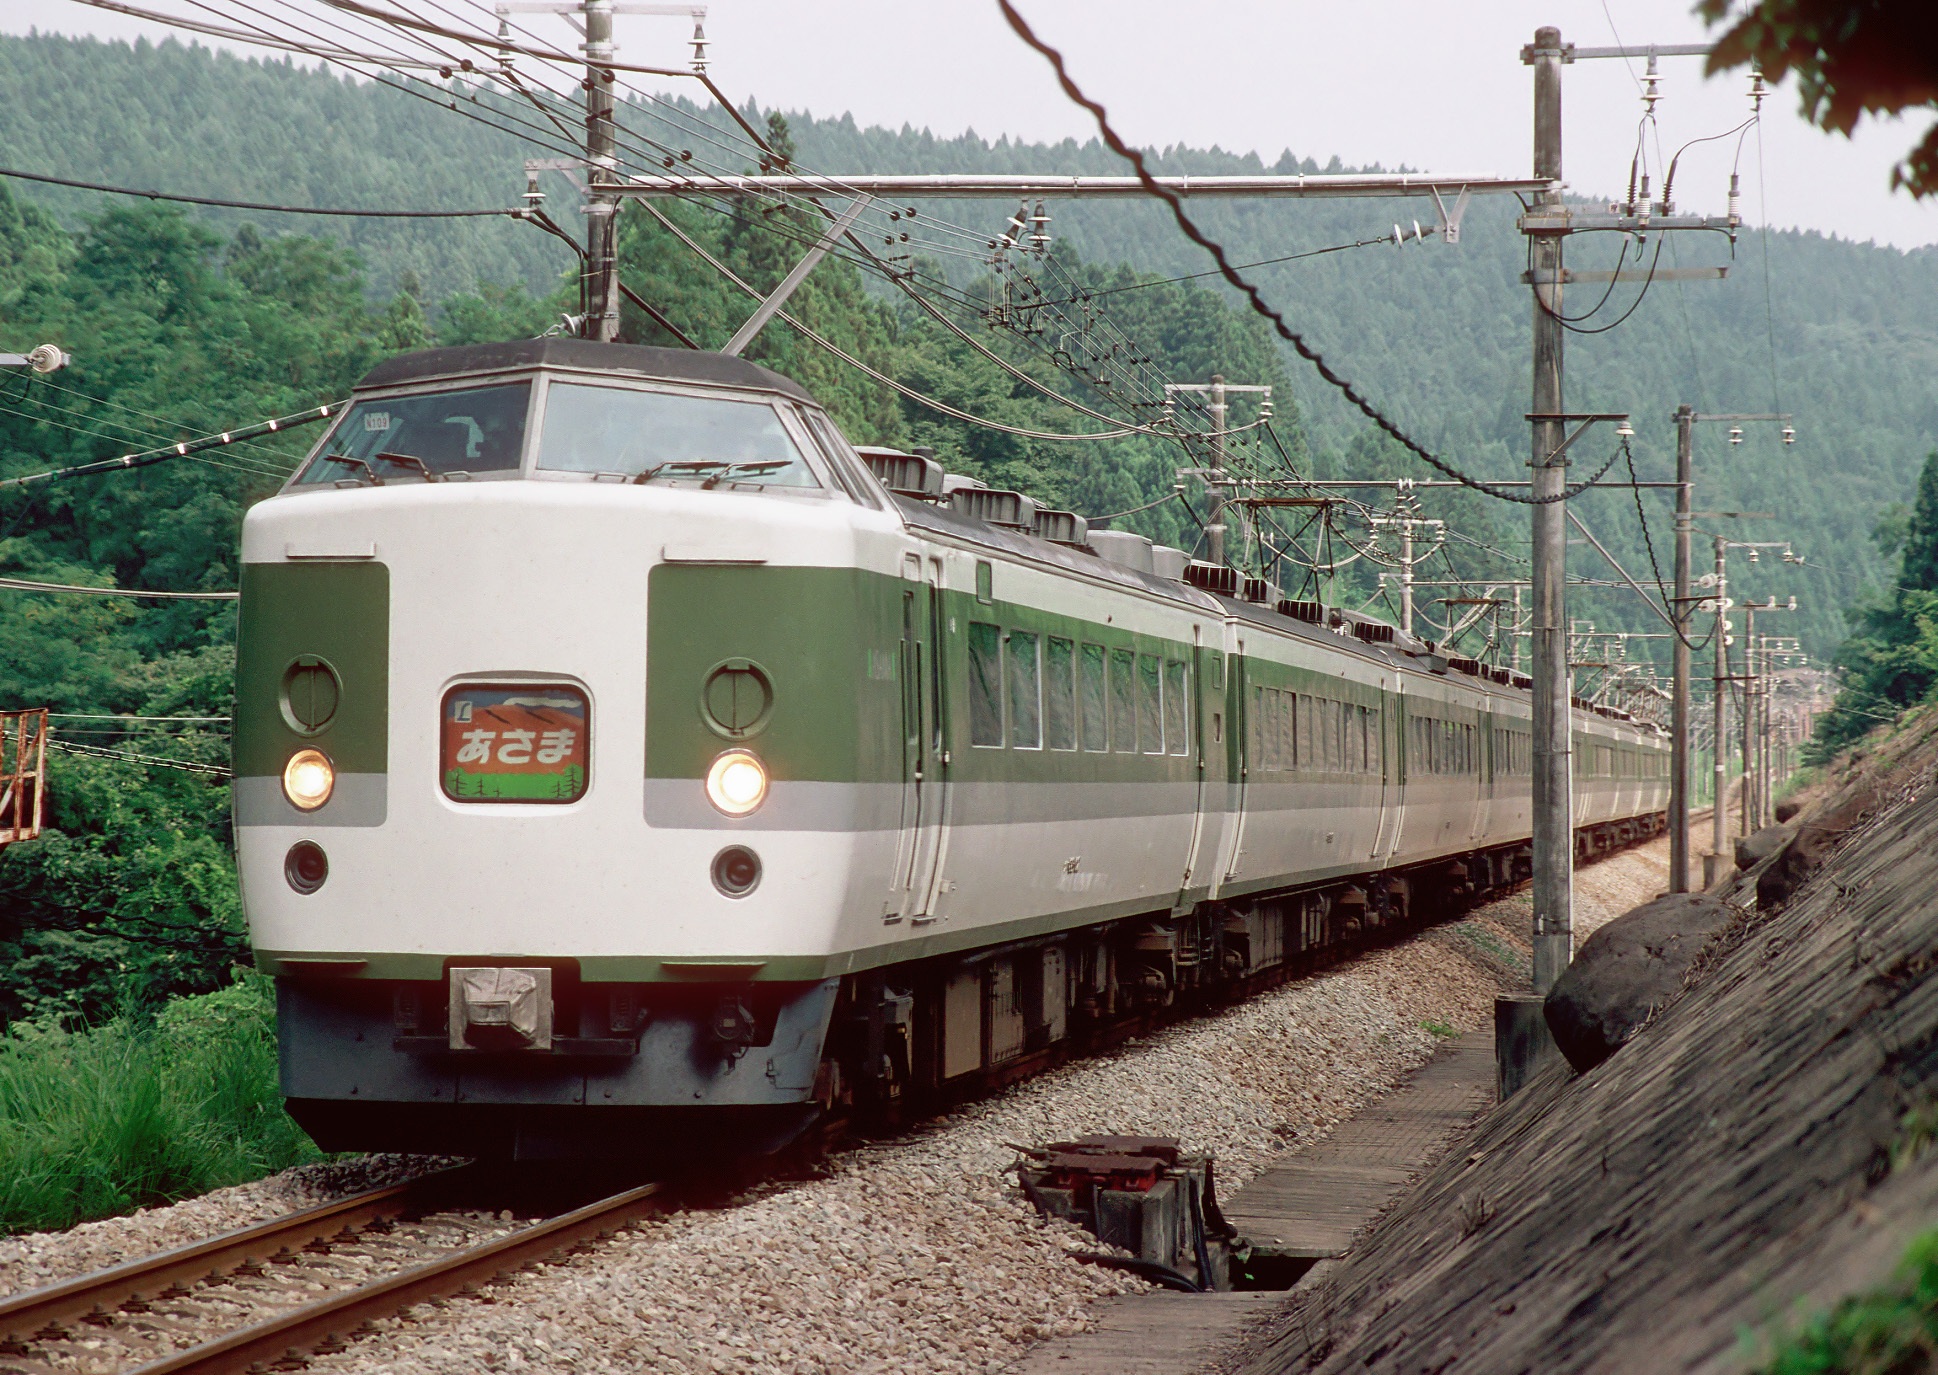
track, railway, railroad, traffic, old, rail, urban, train, travel, transportation, transport, vehicle, journey, asia, modern, public transport, commuting, locomotive, japanese, public, carriage, electric, passenger, rail transport, land vehicle, rolling stock, railroad car, passenger car